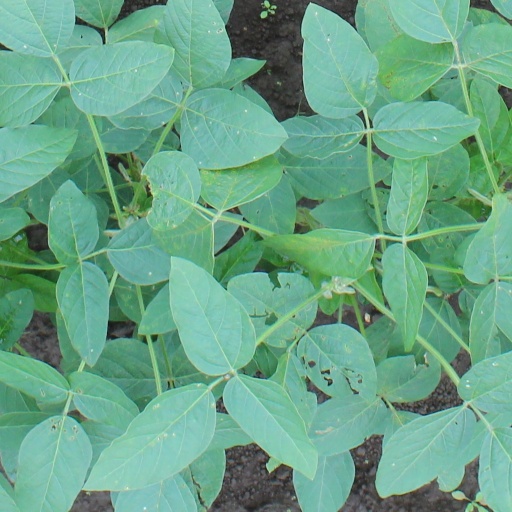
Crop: soybean